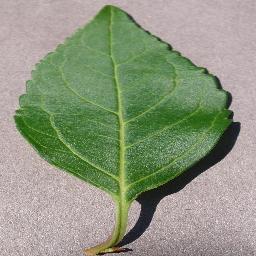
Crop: cherry
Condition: (including_sour)_healthy